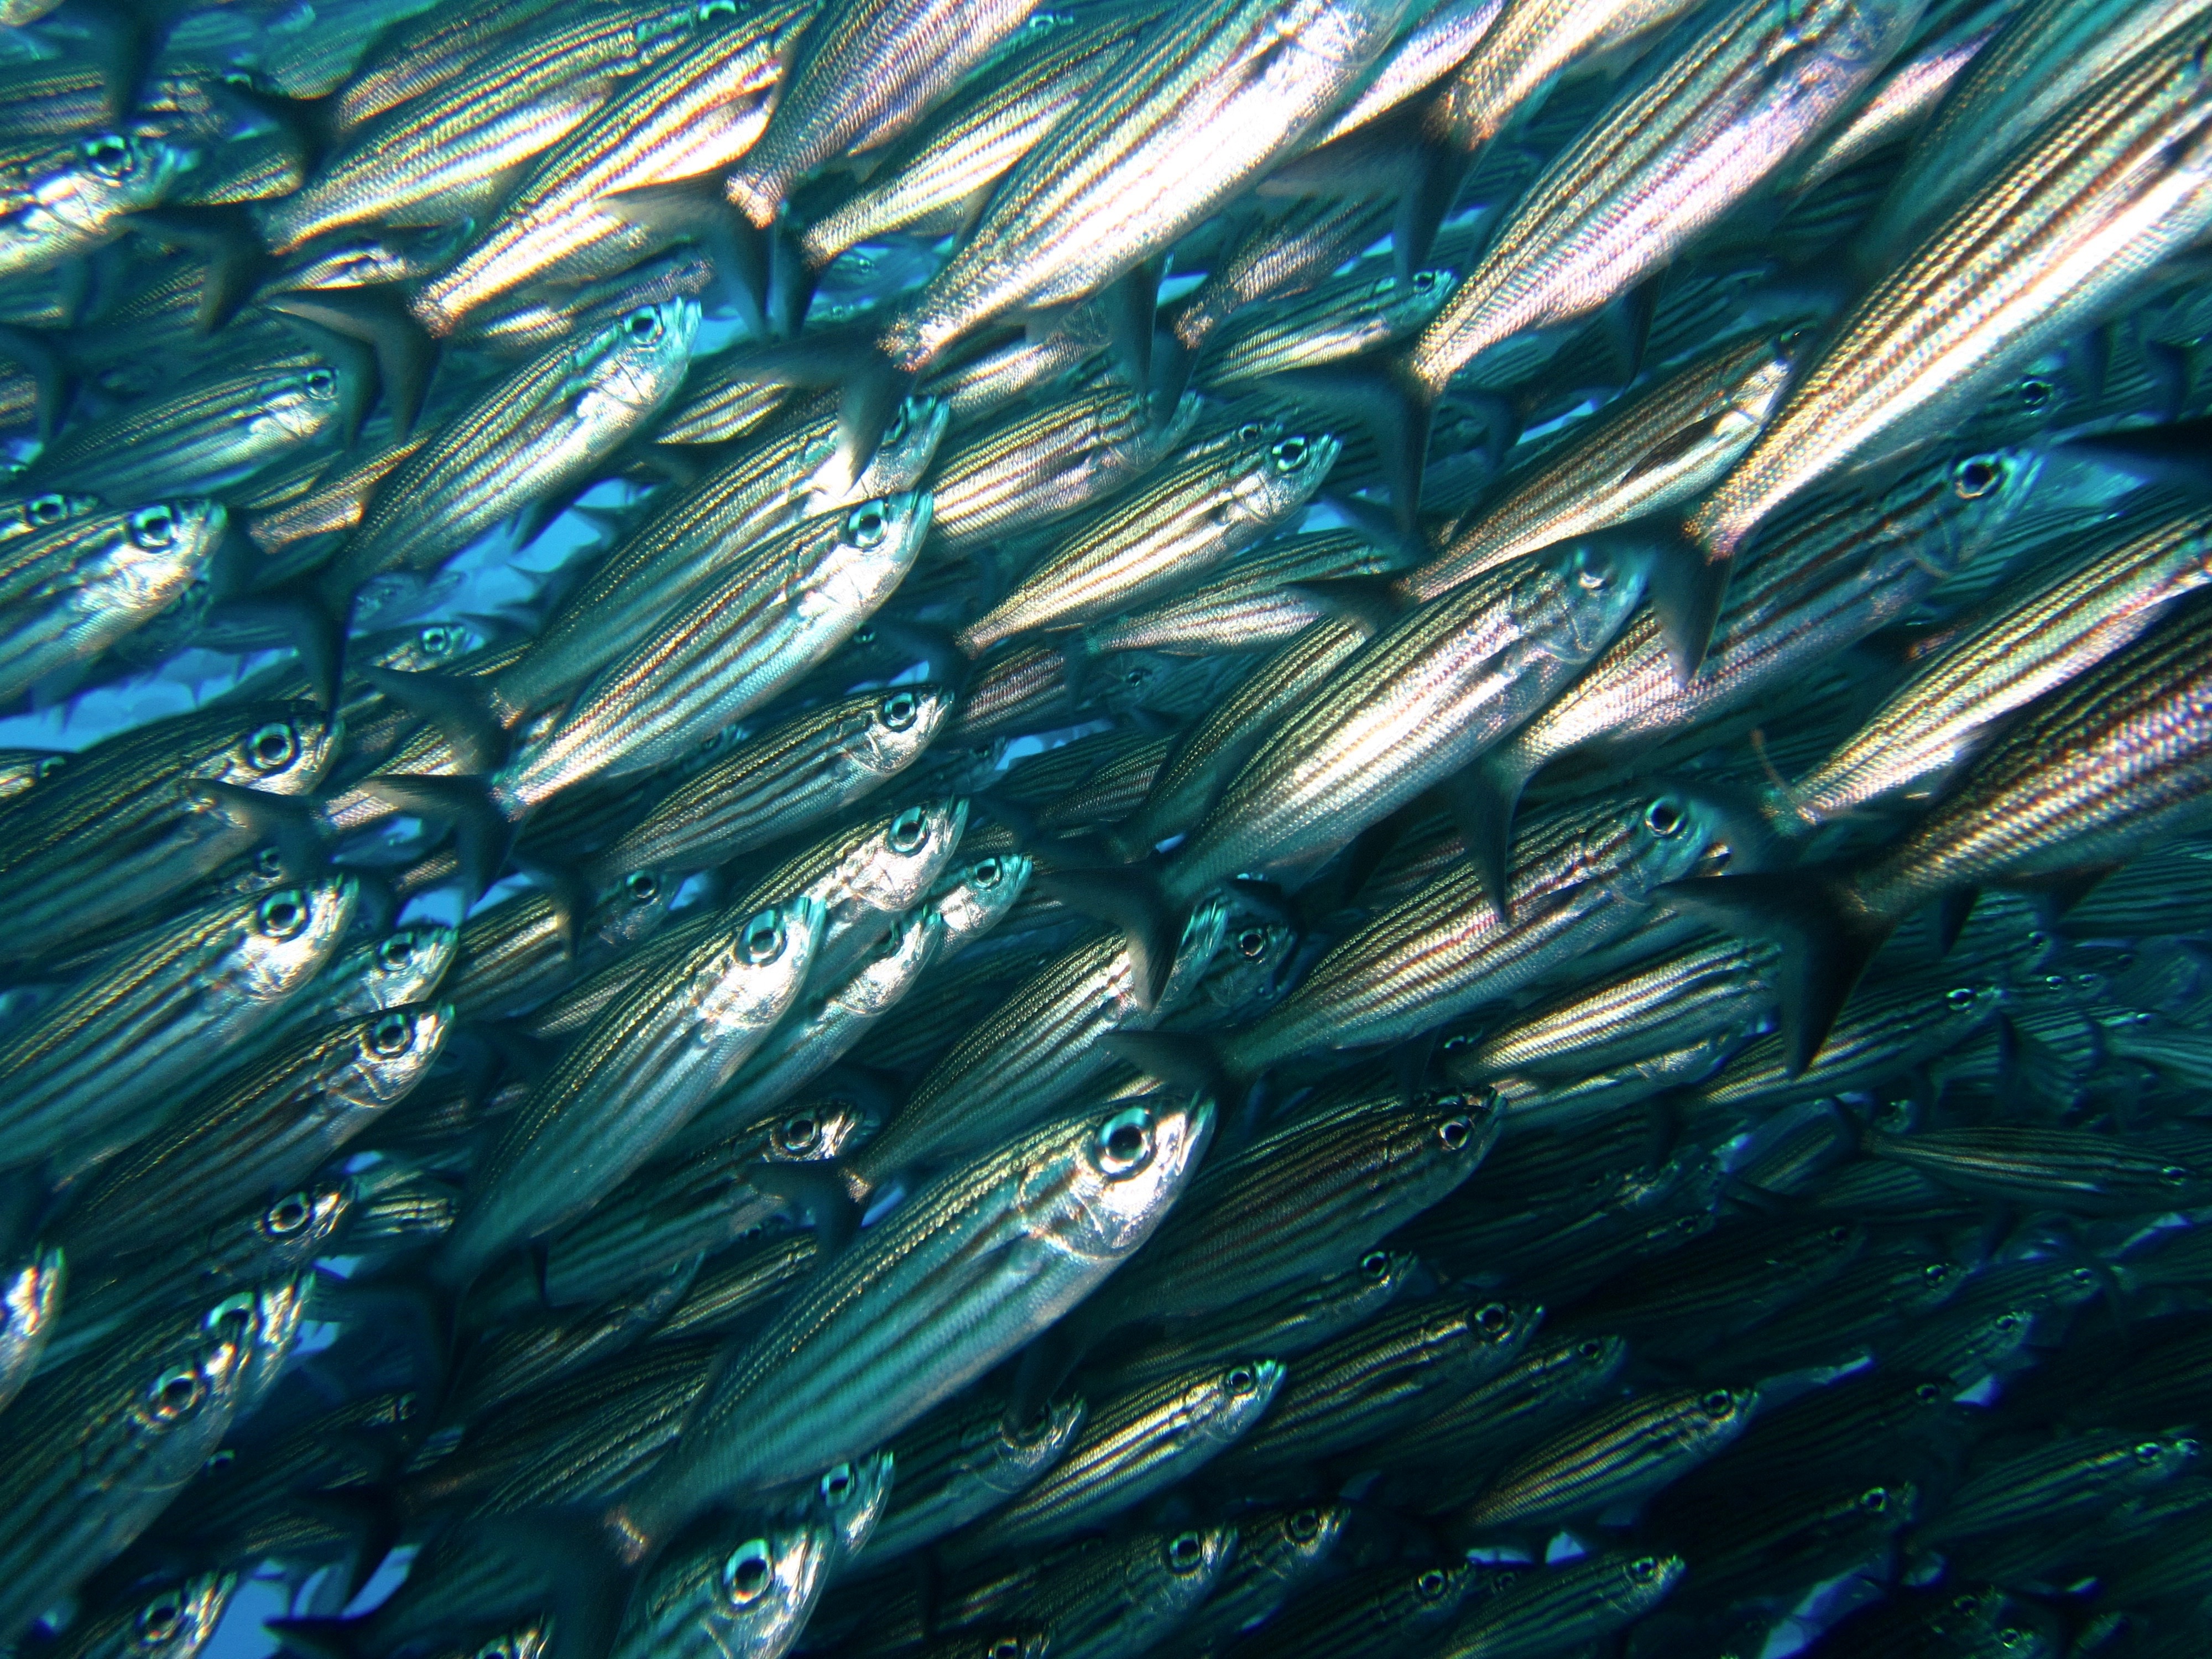
wing, diving, underwater, pattern, blue, fish, galapagos, shoal, fashion accessory